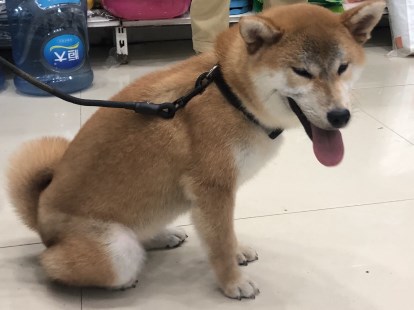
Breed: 1043-n000001-Shiba_Dog